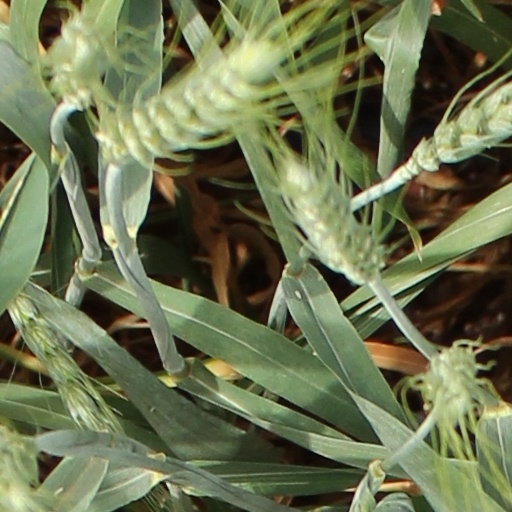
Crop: wheat